Islam in Somalia

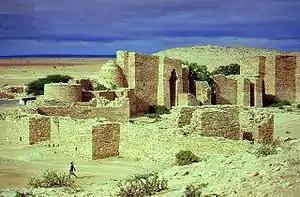
The Dervish fort / Dhulbahante garesa in Taleh.

Wadaddo help avert misfortune by making protective amulets and charms that transmit some of their baraka to others, or by adding the Qur'an's baraka to the amulet through a written passage. The baraka of a saint may be obtained in the form of an object that has touched or been placed near his tomb.